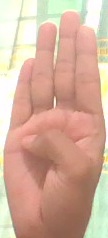
ASL sign: B